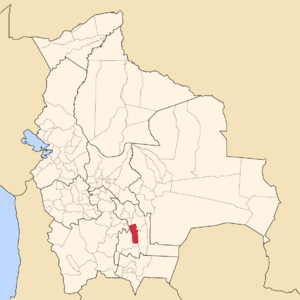
La province de Juana Azurduy de Padilla est une des 10 provinces du département de Chuquisaca, en Bolivie. Son chef-lieu est Azurduy.